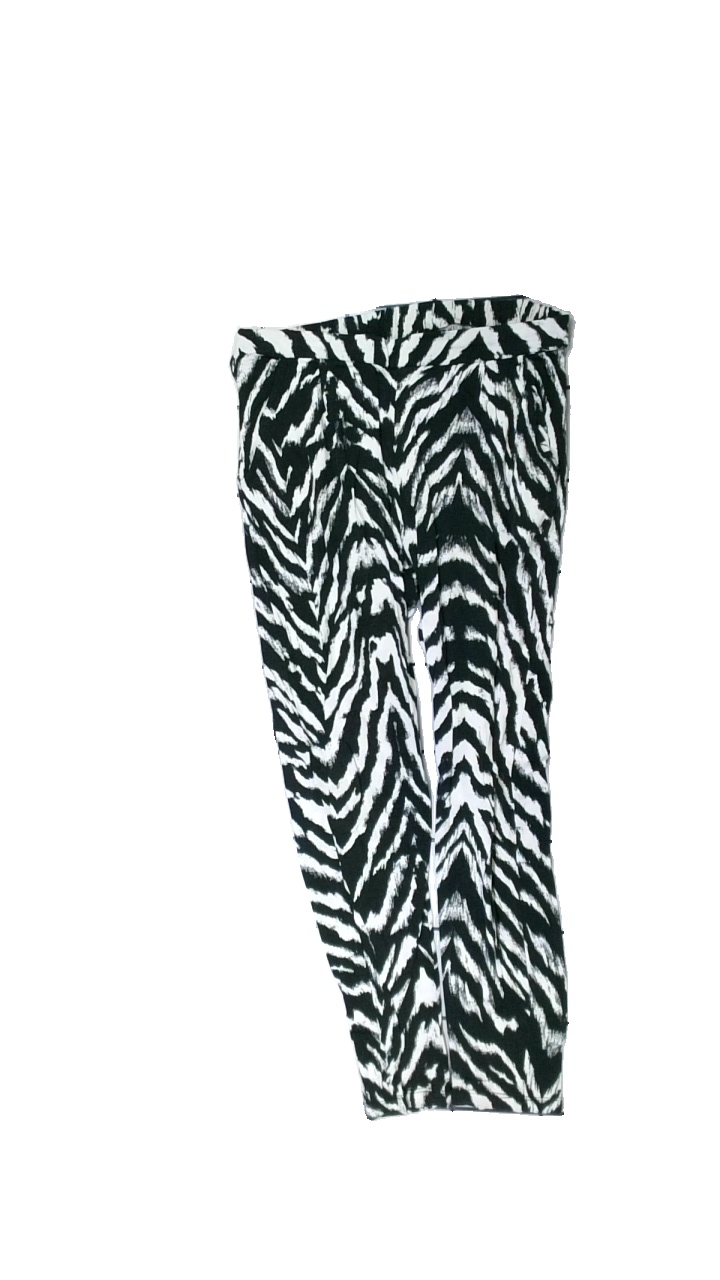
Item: Trousers (Ladies)
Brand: Gina Tricot
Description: zebra mönstrade byxor, lite urtvättade
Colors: Black, White
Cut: Regular
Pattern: Animal print
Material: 100% viscose
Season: All
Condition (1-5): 3
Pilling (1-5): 5
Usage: Reuse
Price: <50